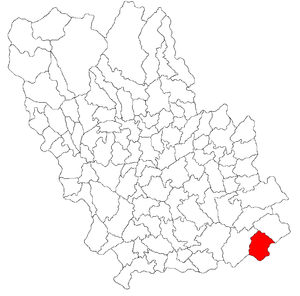
Sălciile est une commune roumaine du județ de Prahova, dans la région historique de Valachie et dans la région de développement du Sud.